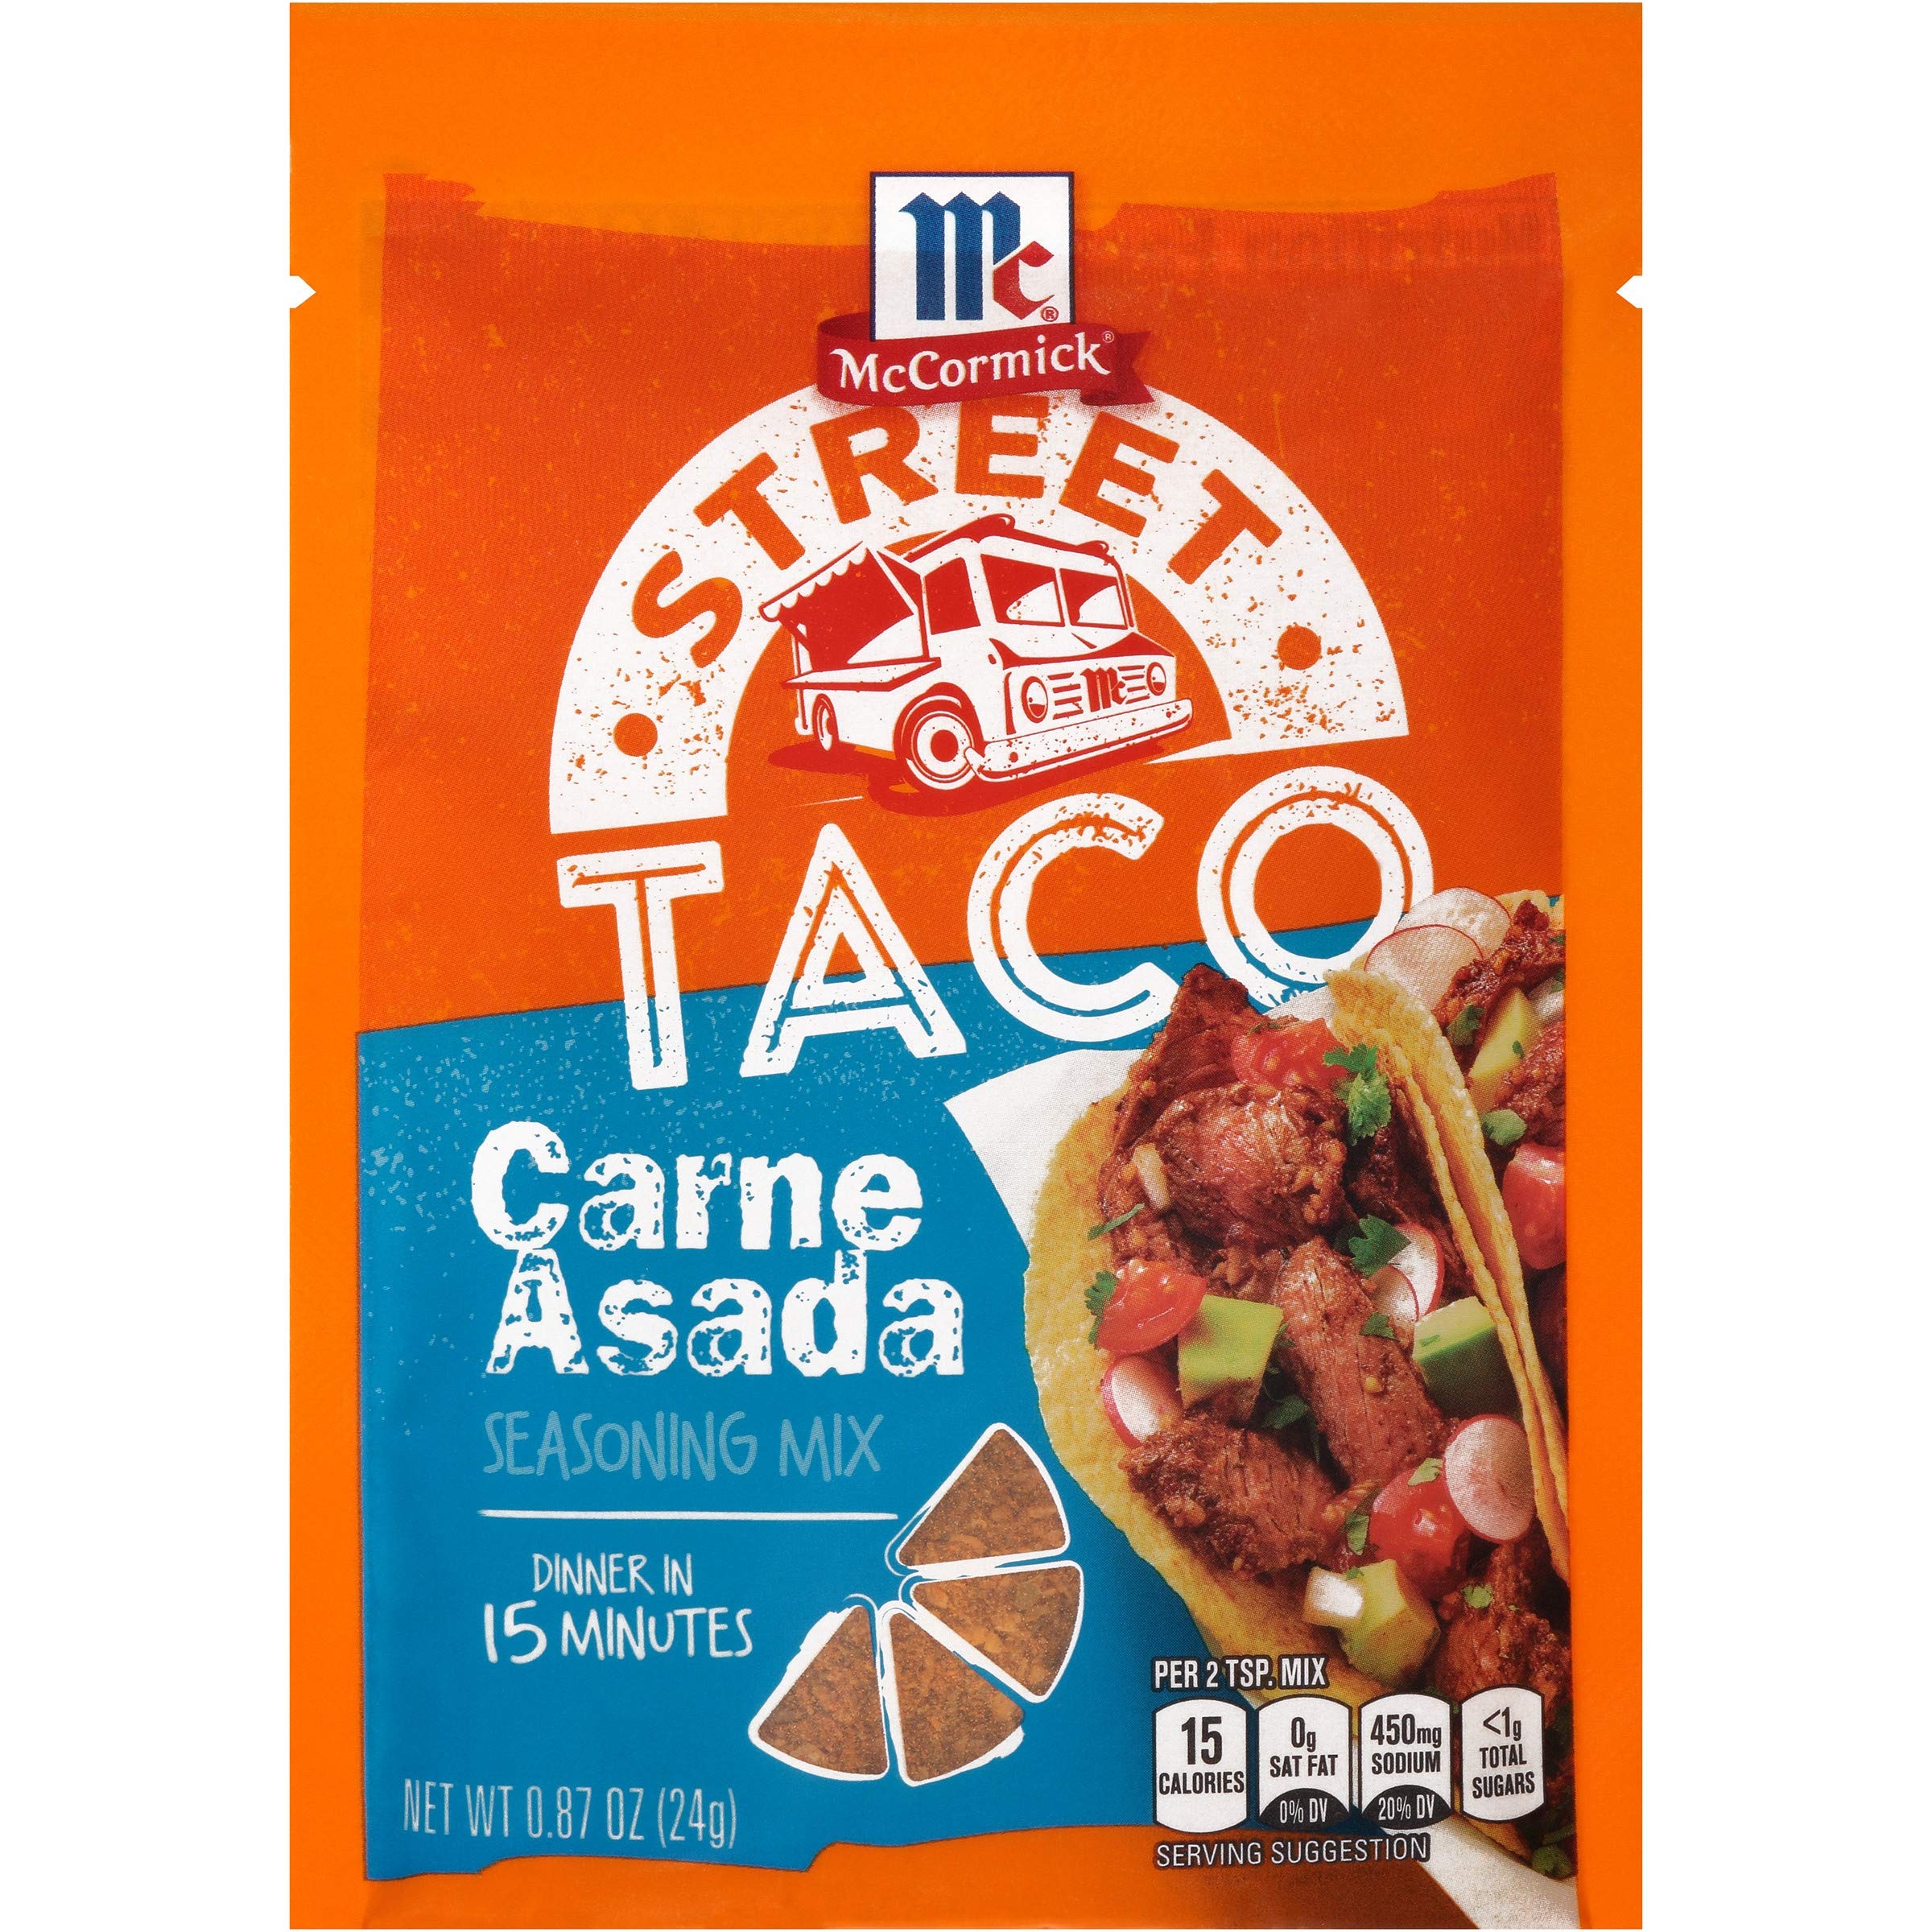
Item Name: McCormick Street Taco Carne Asada Seasoning Mix, 0.87 oz (Pack of 12)
Bullet Point 1: Robust, Mexican-inspired seasoning mix with chili pepper, cumin, onion, garlic and more
Bullet Point 2: Transform Taco Tuesday with food truck inspired taste
Bullet Point 3: One-skillet meal with easy prep and clean-up
Bullet Point 4: Makes 4 (2 taco) servings
Bullet Point 5: Serve tacos with Cotija cheese, chopped tomatoes, thinly sliced radish, diced sweet onions, cilantro and avocado
Value: 10.44
Unit: Ounce

Price: 4.24